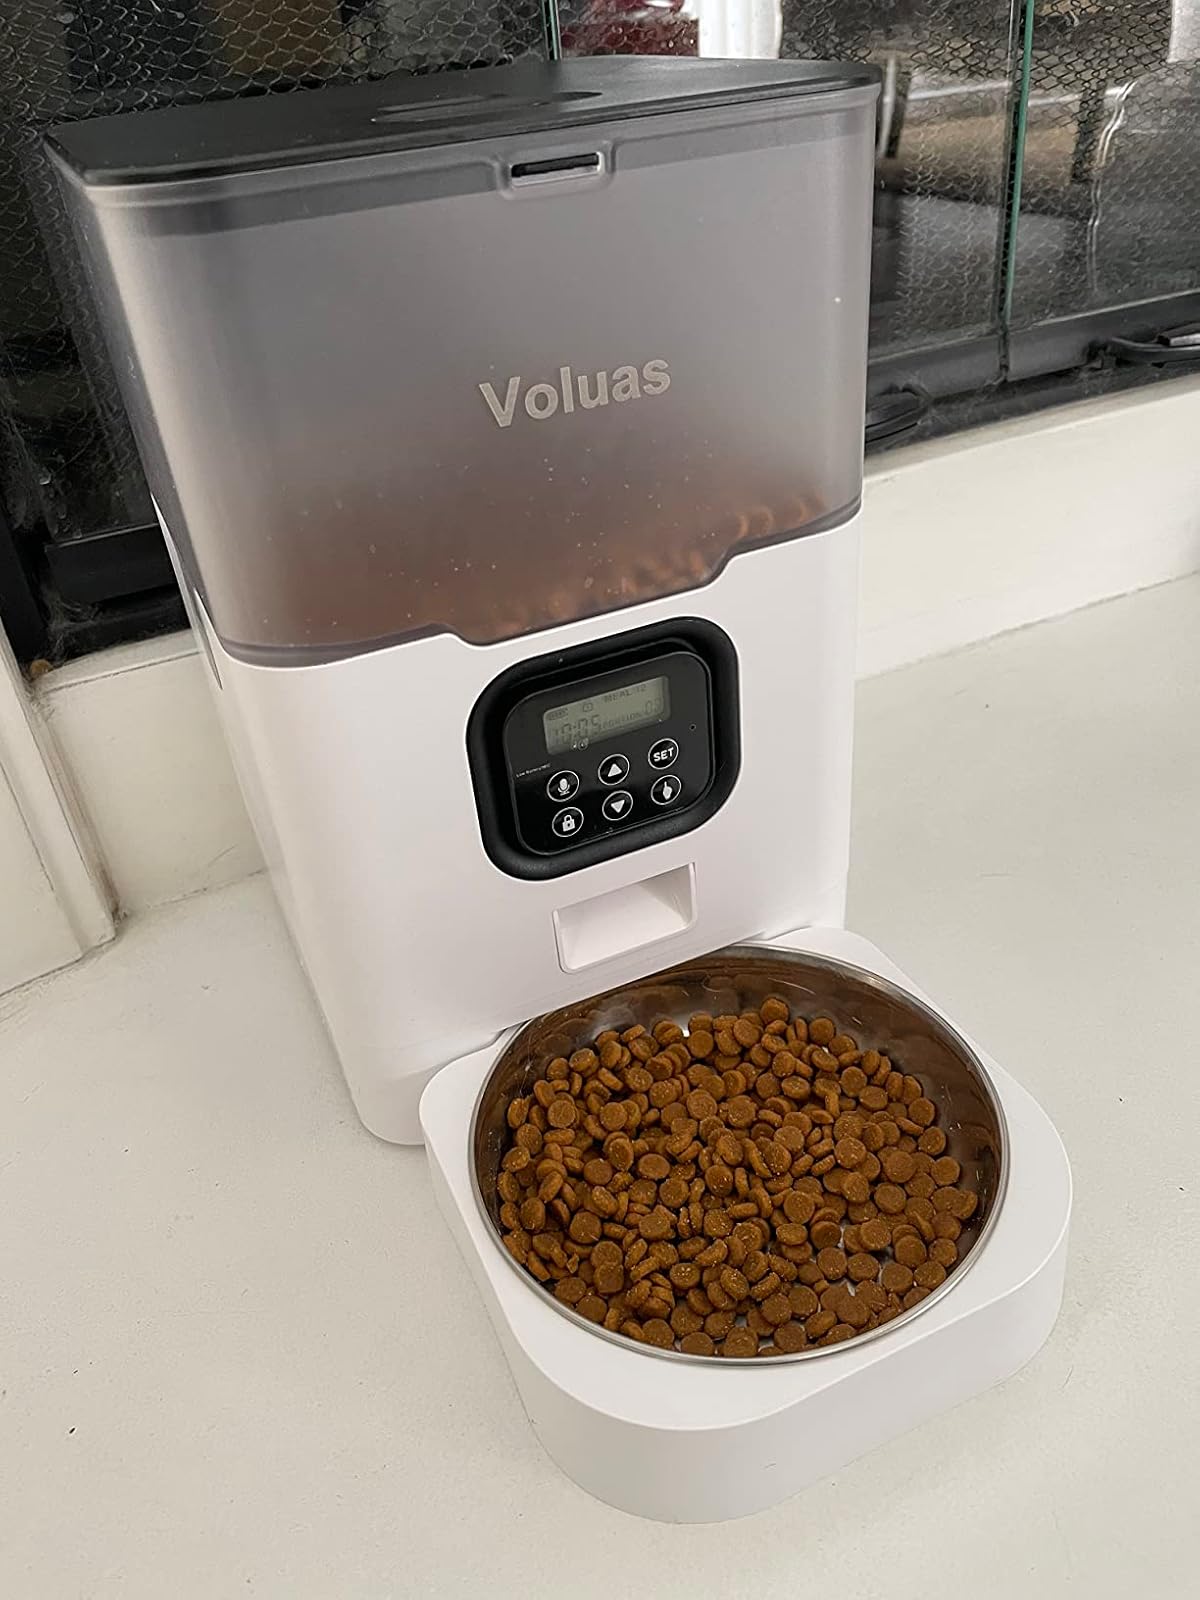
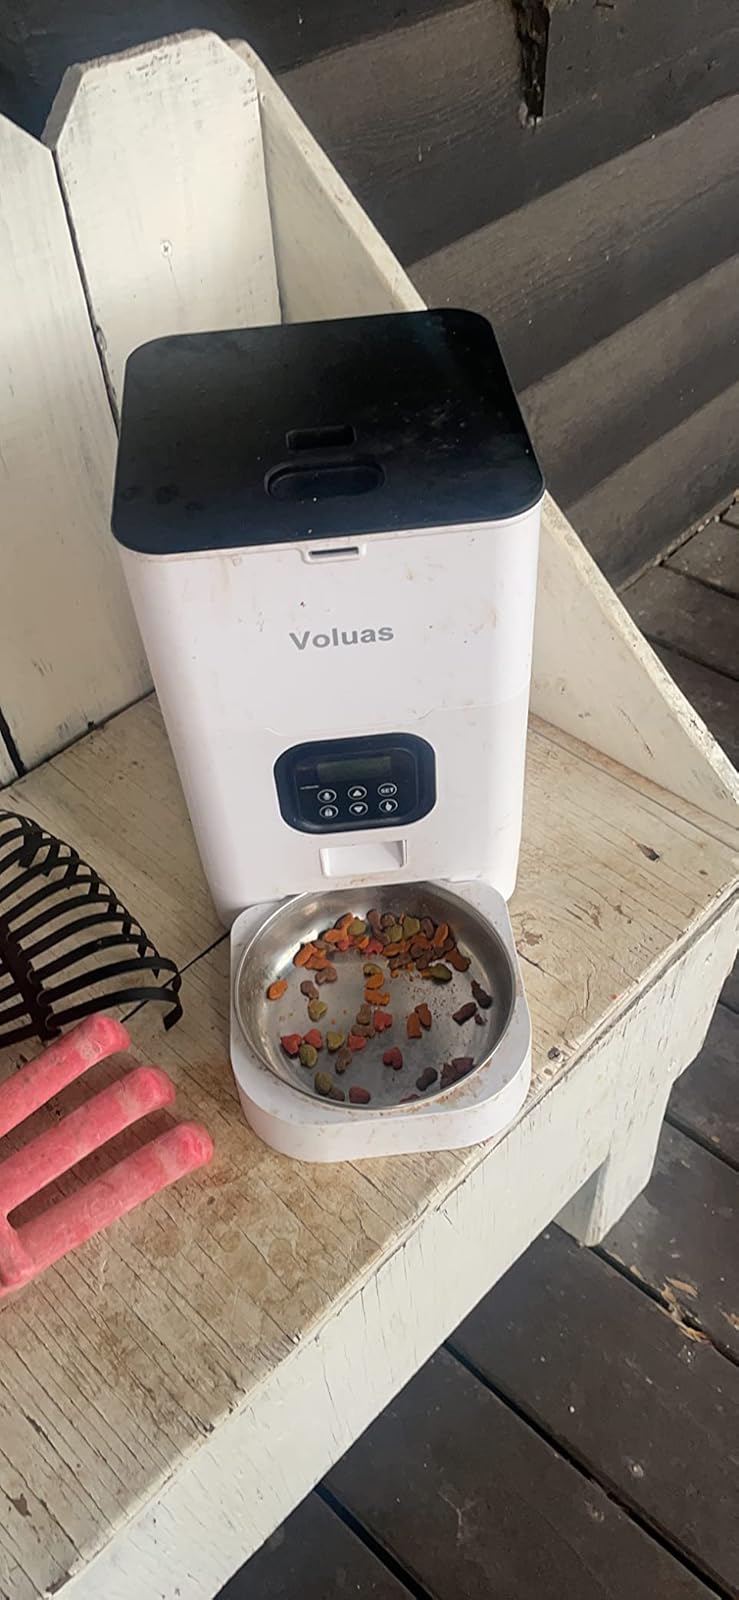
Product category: items_feeder
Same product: no